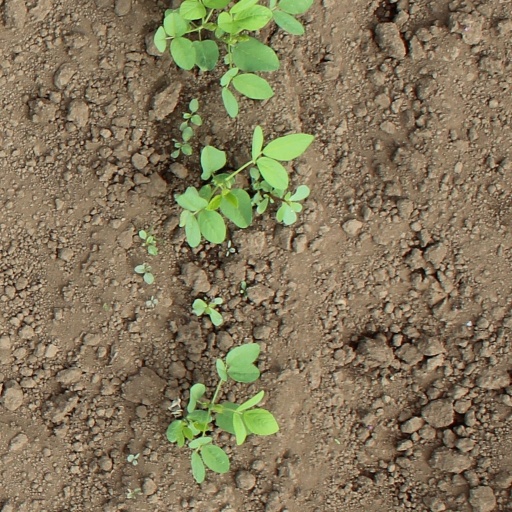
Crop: soybean